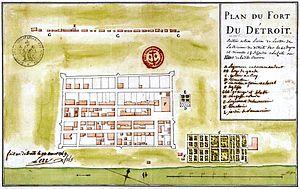
Plan du fort du Détroit
François-Marie Picoté de Belestre, né le 17 novembre 1716 et mort le 30 mars 1793, s'est rendu célèbre pendant la guerre de la Nouvelle-France contre la Grande-Bretagne, comme étant un des derniers officiers français à résister aux troupes britanniques.
Le fort Pontchartrain du Détroit, fort du Détroit ou fort Détroit est un ancien fort français aujourd'hui disparu situé à l'emplacement de la ville de Détroit dans l'État américain du Michigan.